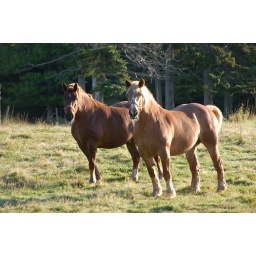
Fortune Bridge (Line of Lot Road) - horse in field